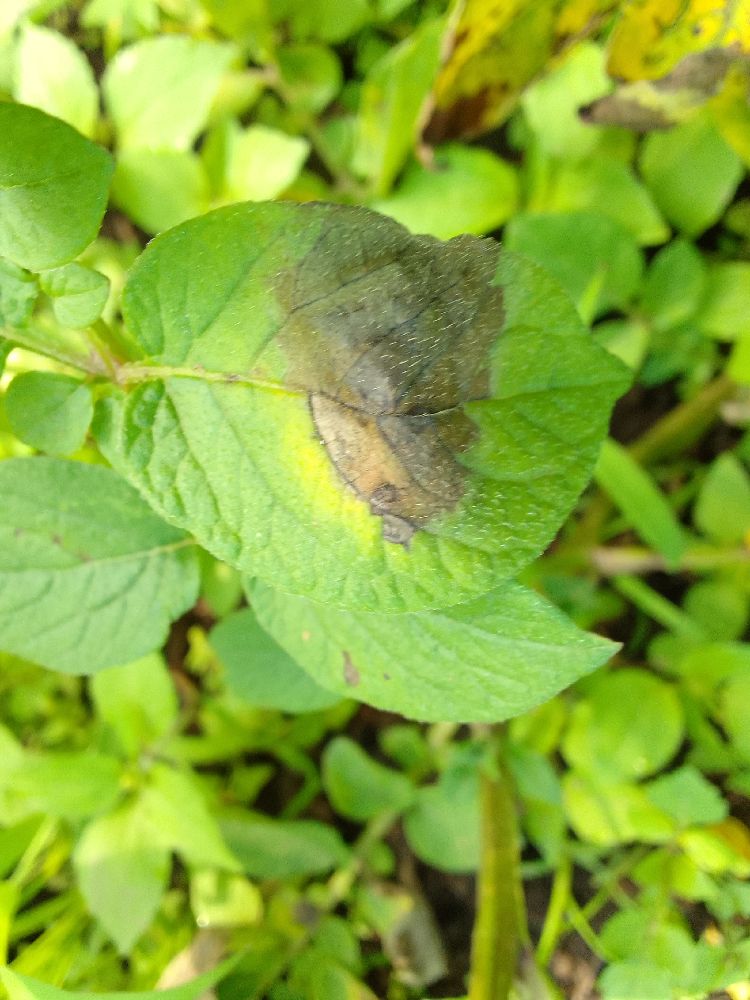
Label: Late blight